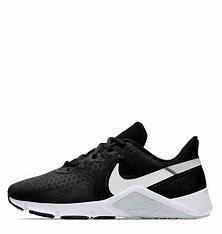
Brand: Nike
Model: Legend Essential 2